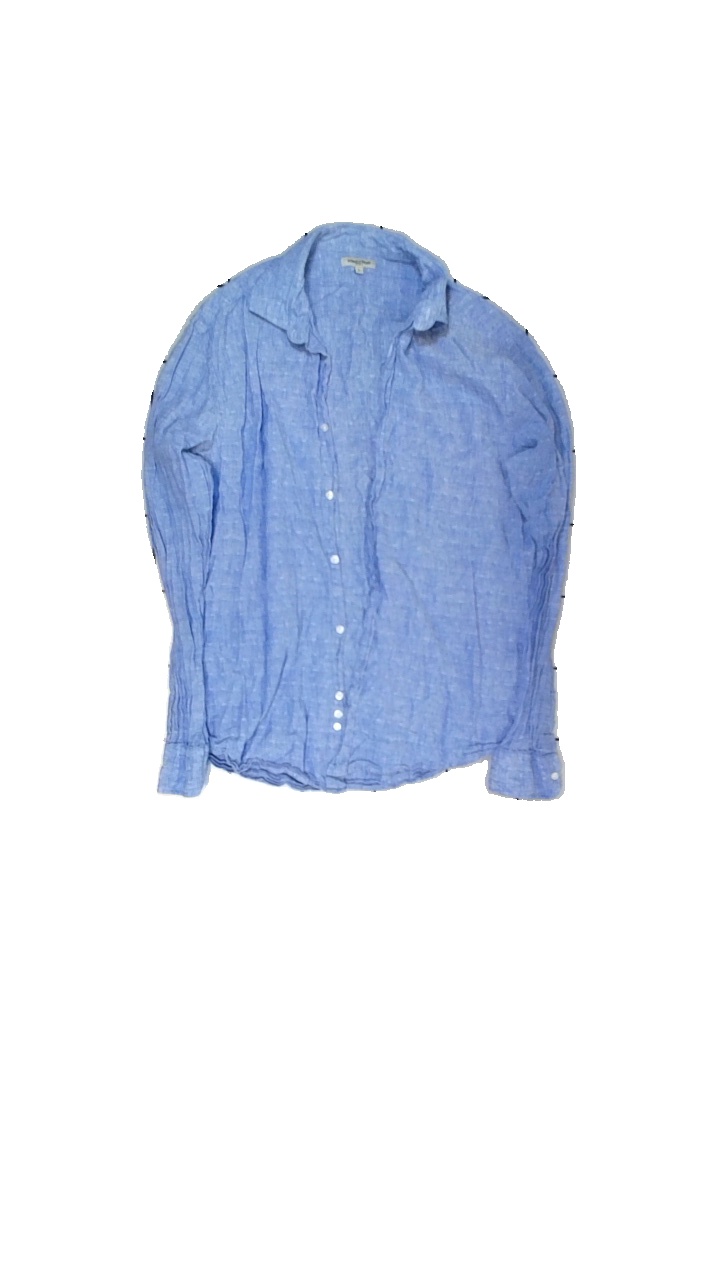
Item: Shirt (Men)
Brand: Doppelgänger
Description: Skjorta med mönster och vita knappar
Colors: Blue
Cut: Regular
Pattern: Other
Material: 100% bomull
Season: All
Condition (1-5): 3
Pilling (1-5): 5
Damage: smuts fläck
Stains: Minor
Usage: Export
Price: <50